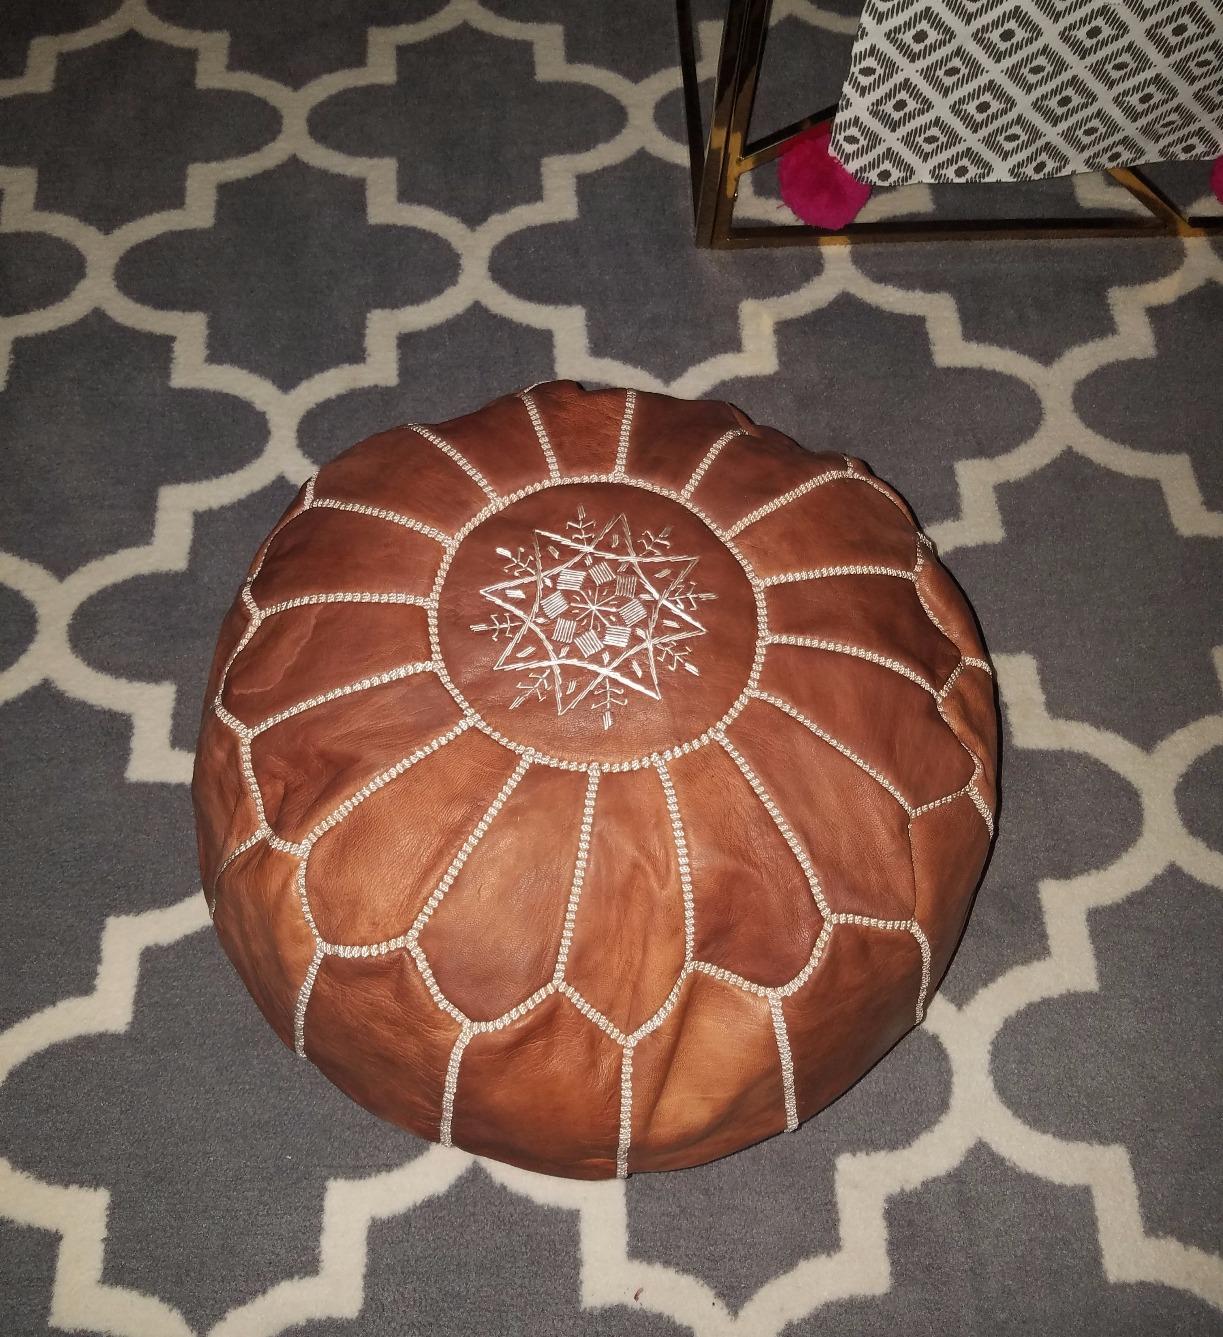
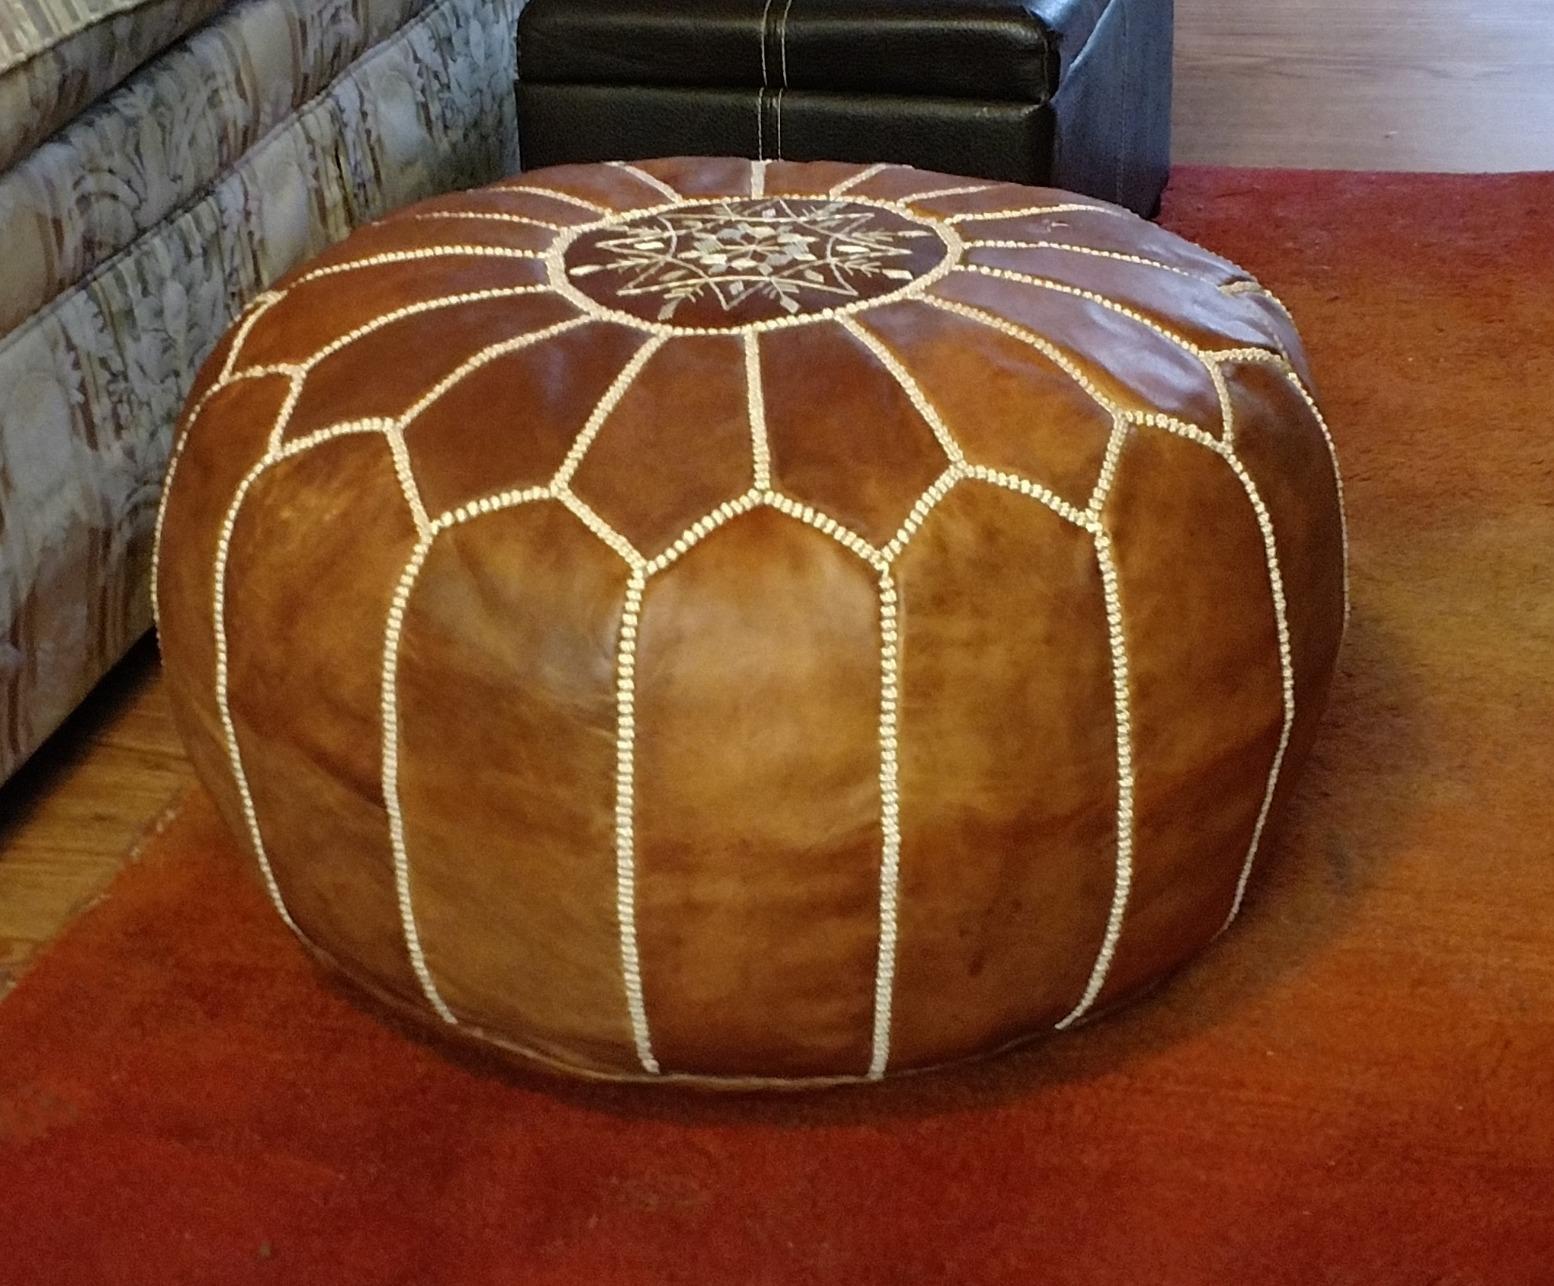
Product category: stool
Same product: yes